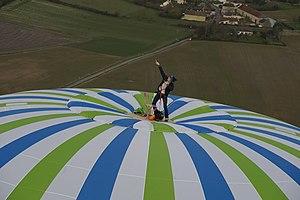
Record du monde aérien sur une Montgolfière - 21 Février 2020
Rémi Ouvrard, né le 6 octobre 1993 à Châtellerault dans le département de la Vienne, est un aéronaute et recordman du monde aérien français.